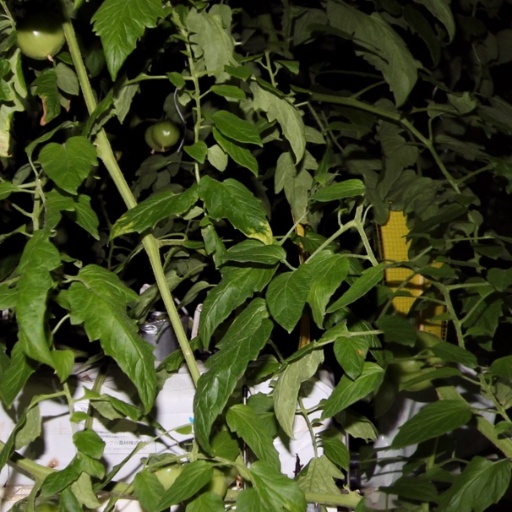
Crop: tomato